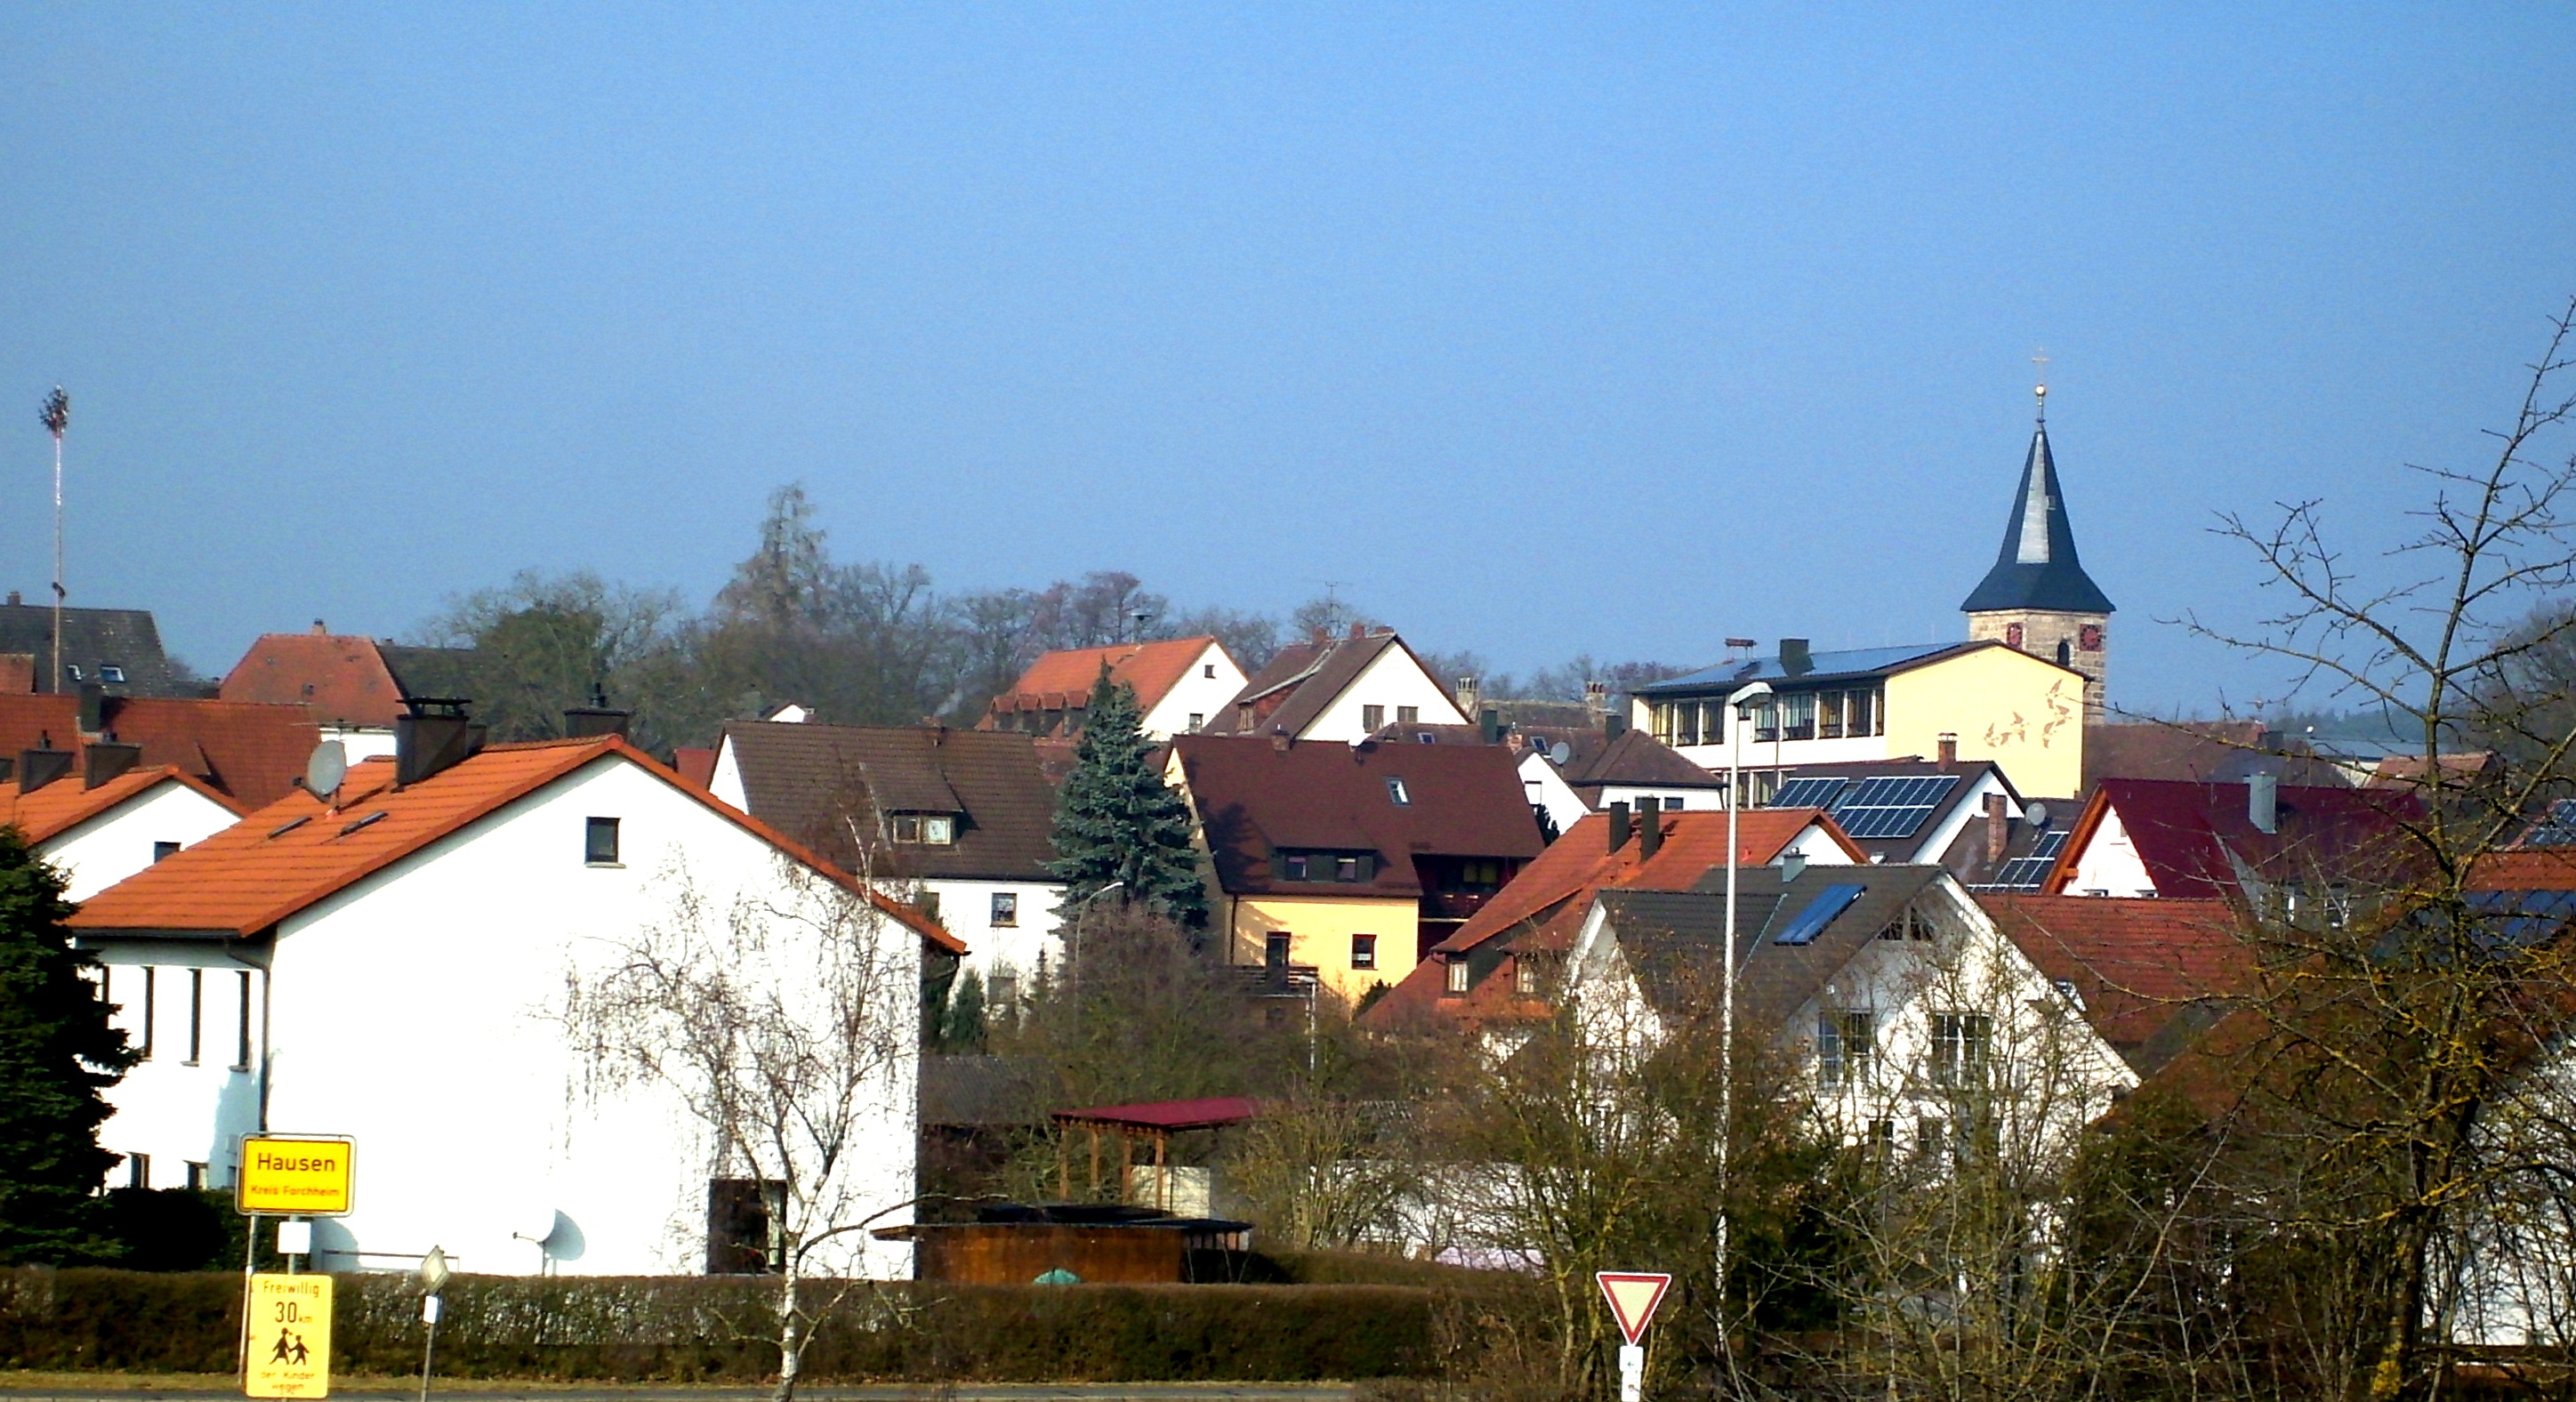
house, town, view, building, chateau, city, village, church, season, place of worship, neighbourhood, hausen, human settlement